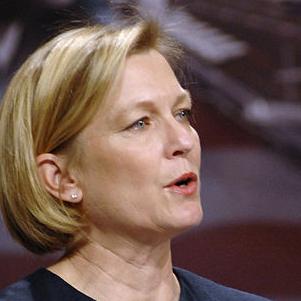
Age: 49